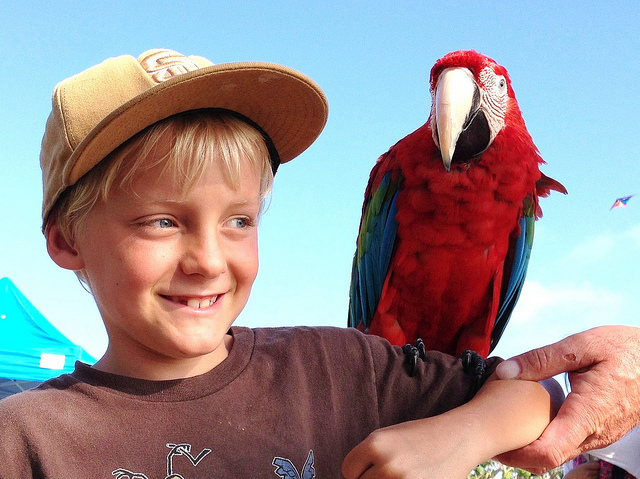
user: Given an image and a question. Answer the question in a short answer. Question: Where doing this animal live? Short Answer:
assistant: rainforest